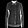
Label: Shirt